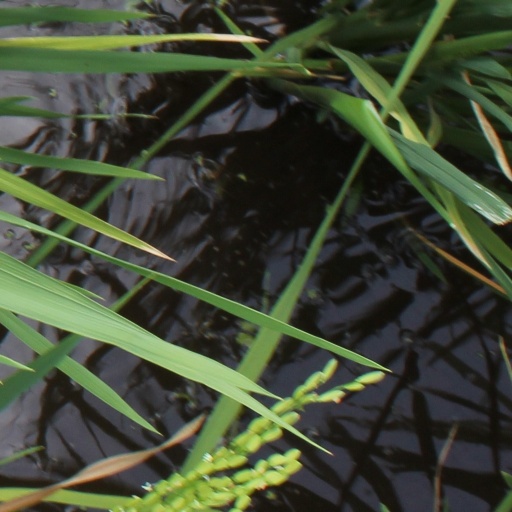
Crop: rice